Sharlot Hall

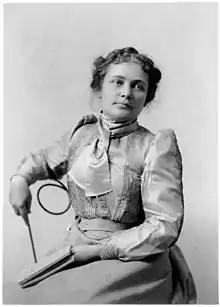
Hall,

Sharlot Mabridth Hall (October 27, 1870 – April 9, 1943) was an American journalist, poet and historian. She was the first woman to hold an office in the Arizona Territorial government and her personal collection of photographs and artifacts served as the starting collection for a history museum which bears her name.